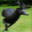
Label: deer